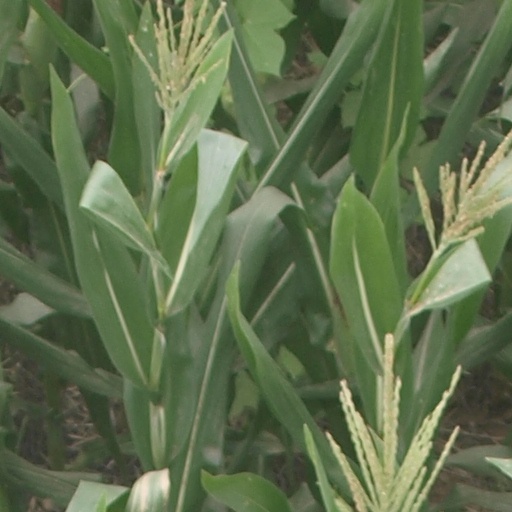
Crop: maize; corn